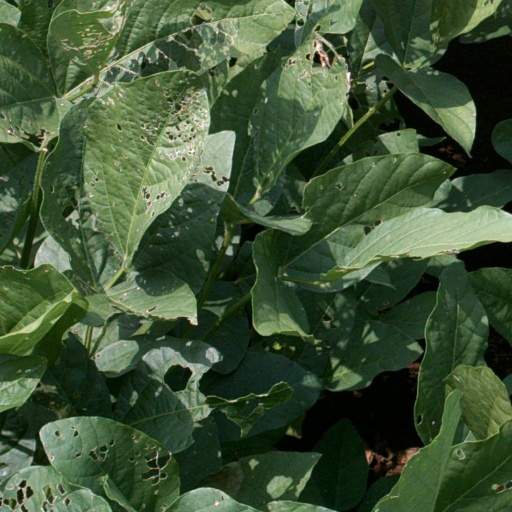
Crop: soybean